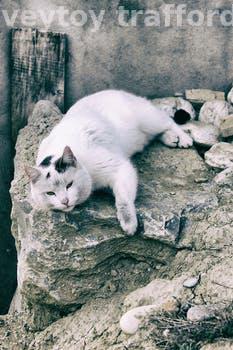
Label: Watermark